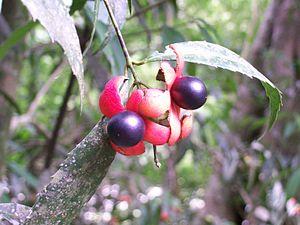
Hennecartia appartient à la famille des monimiacées. C'est une plante sud-américaine. Remarquable par son innovation, cette plante protège ses ovaires dans une enveloppe hermétique.